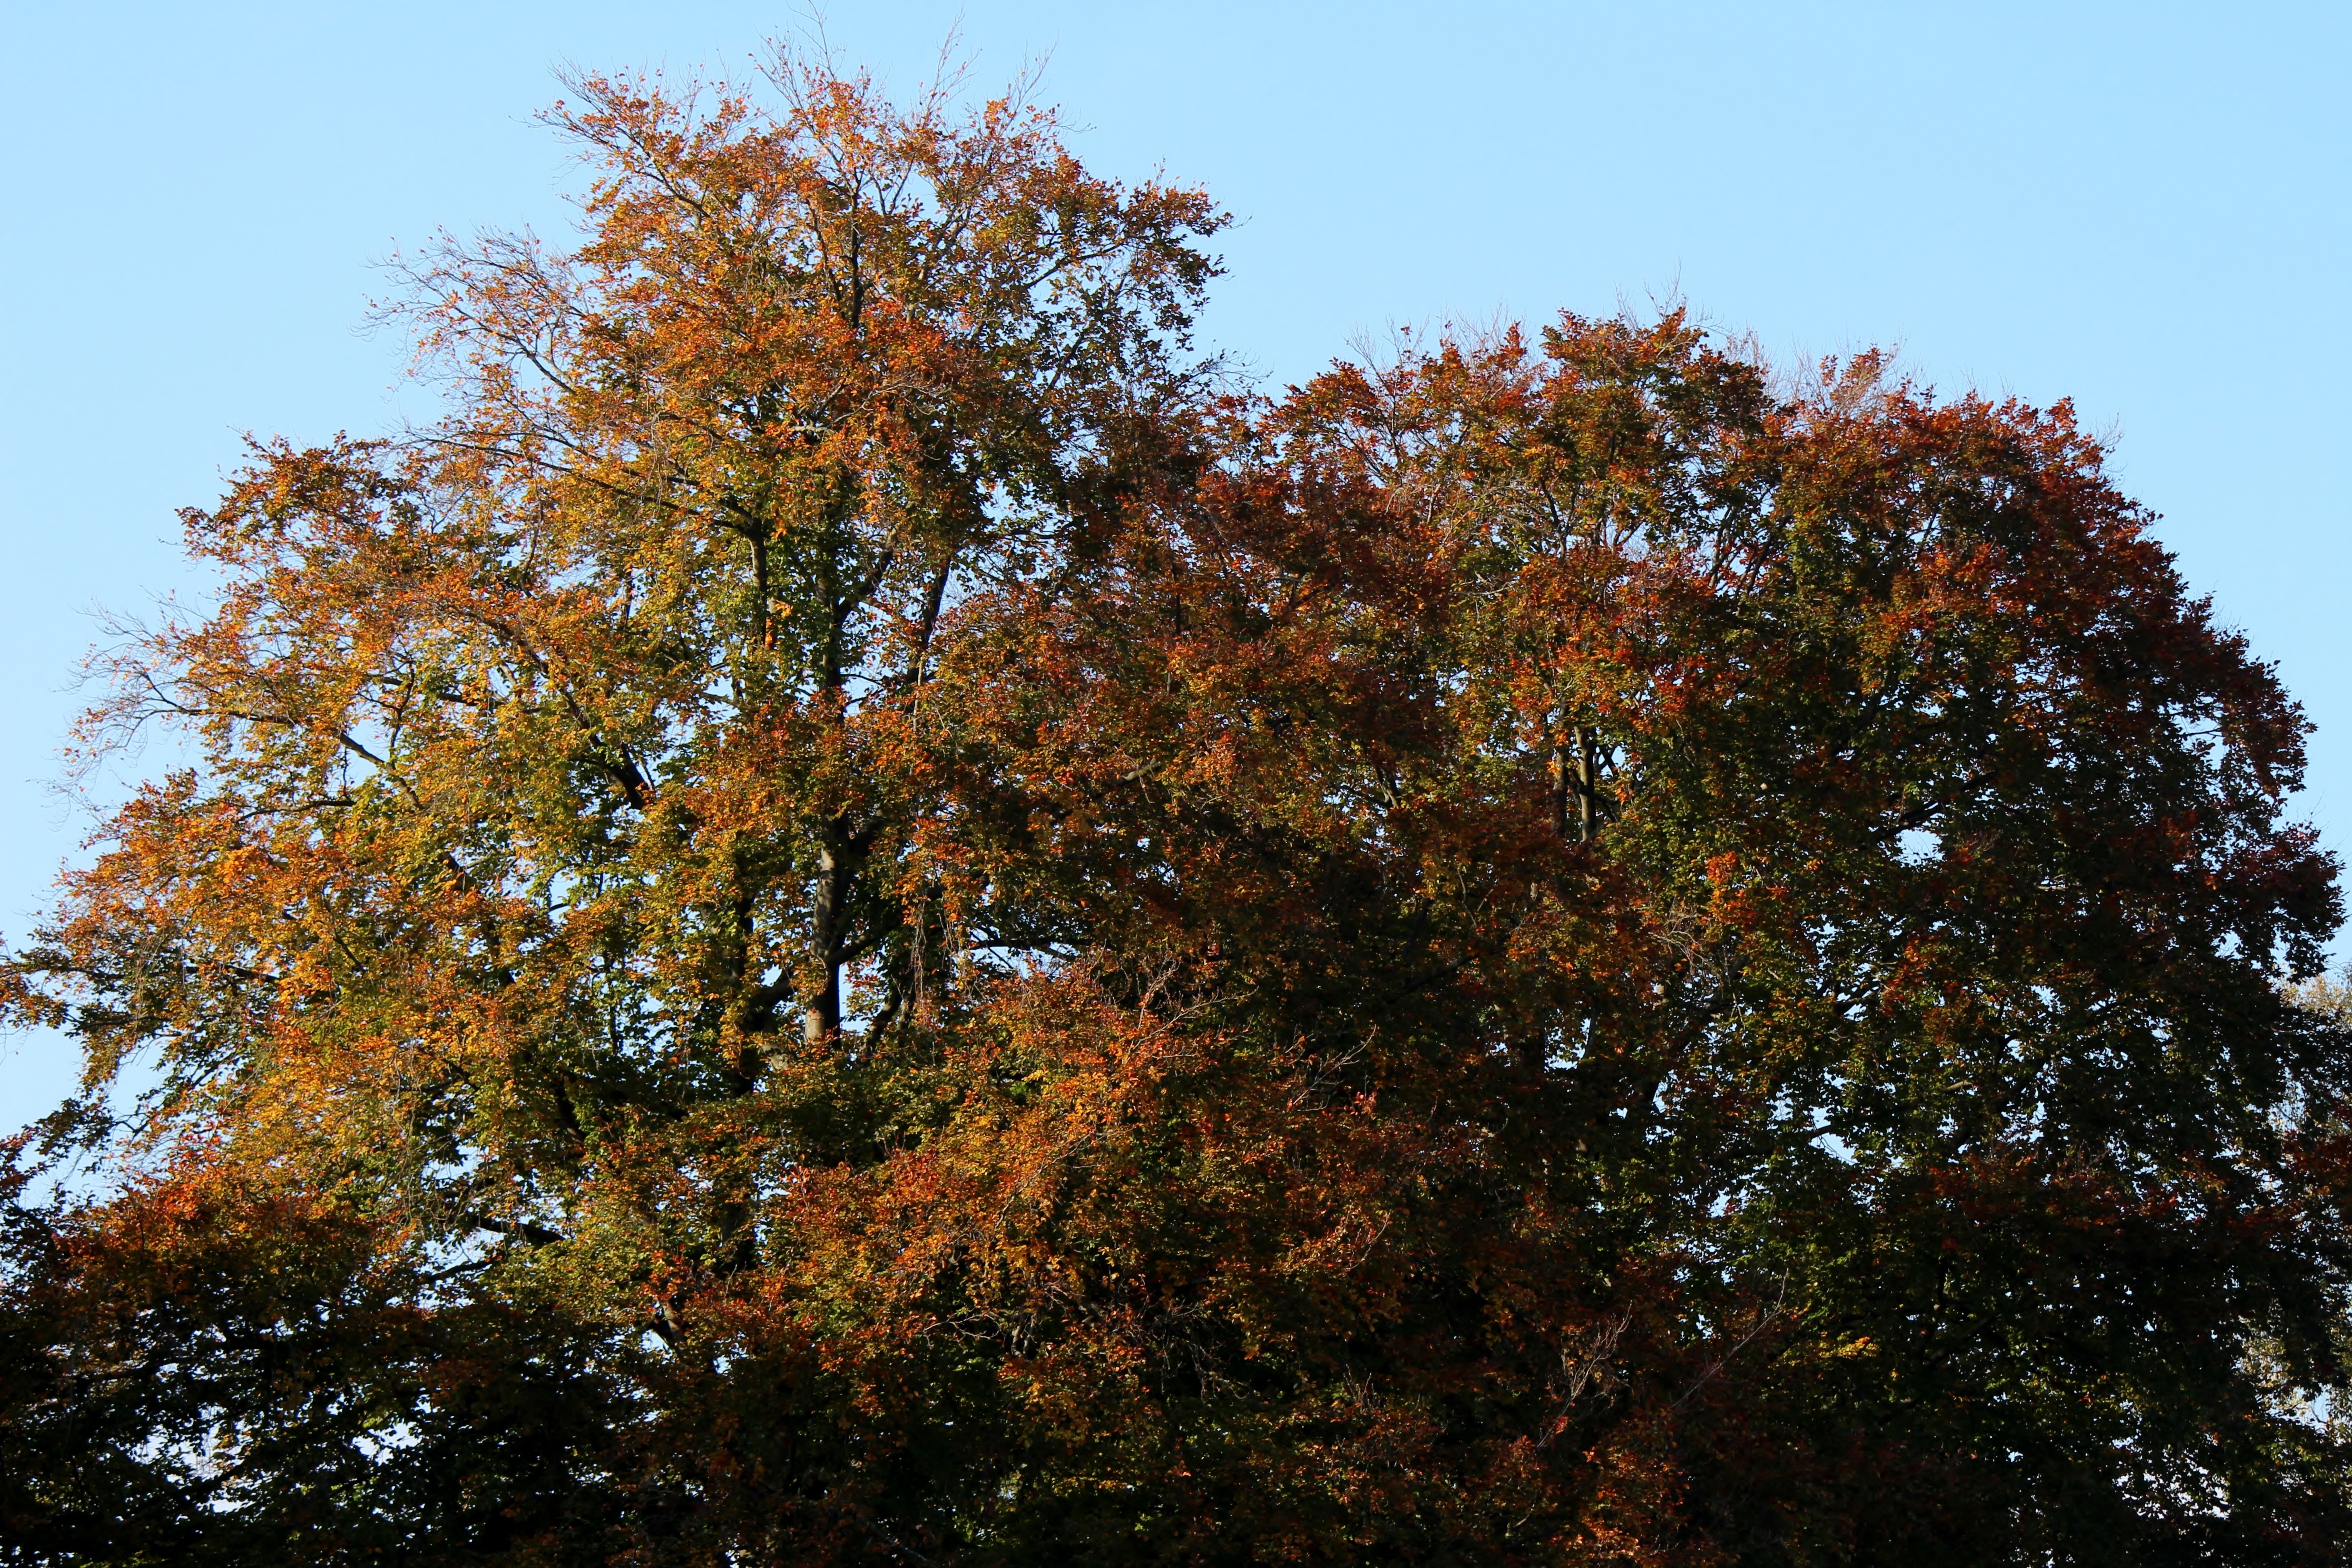
tree, nature, forest, branch, plant, leaf, autumn, season, maple tree, trees, autumn mood, emerge, deciduous, flowering plant, autumn light, woody plant, land plant